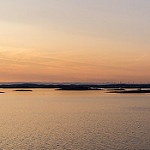
Label: sea